John Barnardiston

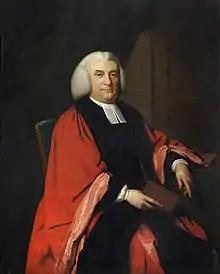
A 1750 portrait of Barnardiston by Frans van der Mijn

John Barnardiston ( – 17 June 1778) was an English clergyman and librarian. Born in London , he was the son of George Barnardiston, a lawyer who was a member of the Middle Temple. Growing up, Barnardiston studied at Tonbridge School, which awarded him an exhibition to study at Corpus Christi College, Cambridge as a sizar in 1737. He studied at the University of Cambridge for seven years, being awarded a Bachelor of Arts in 1741 and a Master of Arts in 1744. In the next year, Barnardiston became a fellow of Corpus Christi College and continued to hold that position until 1759.